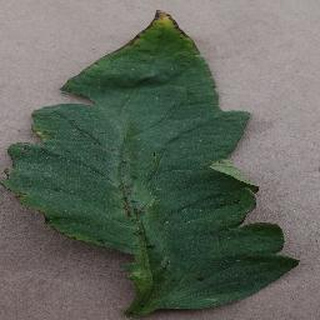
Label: tomato_bacterial_spot